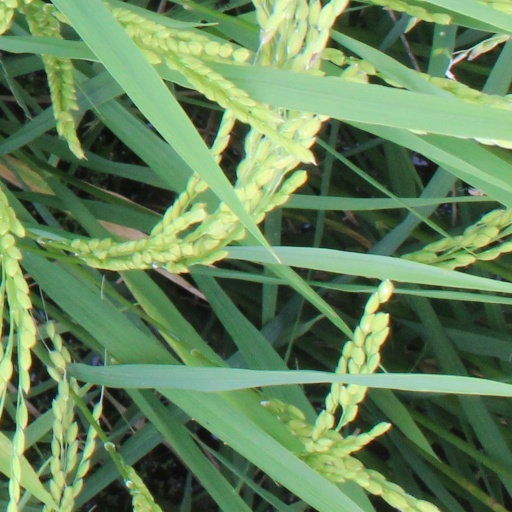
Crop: rice